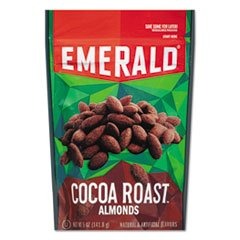
Item Name: Emerald Cocoa Roast Almonds, Stand Up Resealable Bag, 5 Ounce (Pack of 18)
Value: 18.0
Unit: Count

Price: 16.37